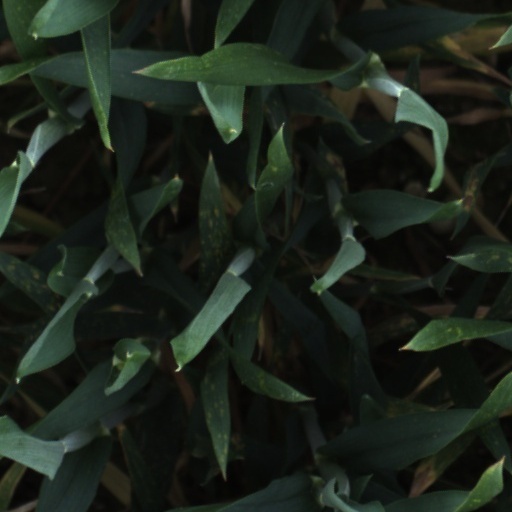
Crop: wheat